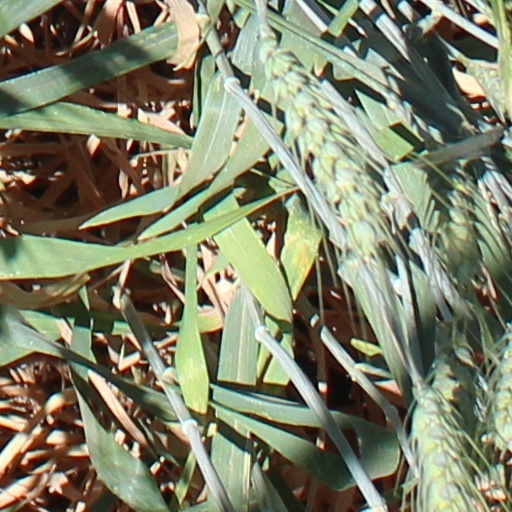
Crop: wheat